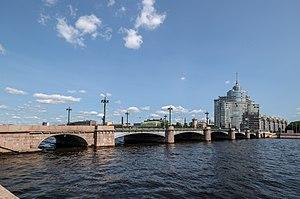
Le pont Saint-Samson, connu de 1918 à 1993 sous le nom de Pont de la Liberté, est un viaduc de sept travées qui traverse la Grande Nevka à Saint-Pétersbourg.